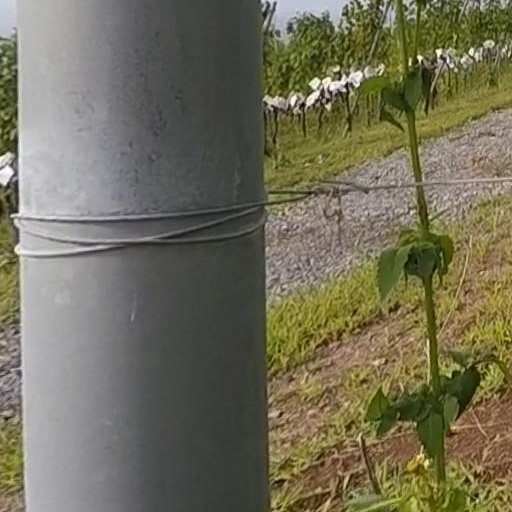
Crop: grape